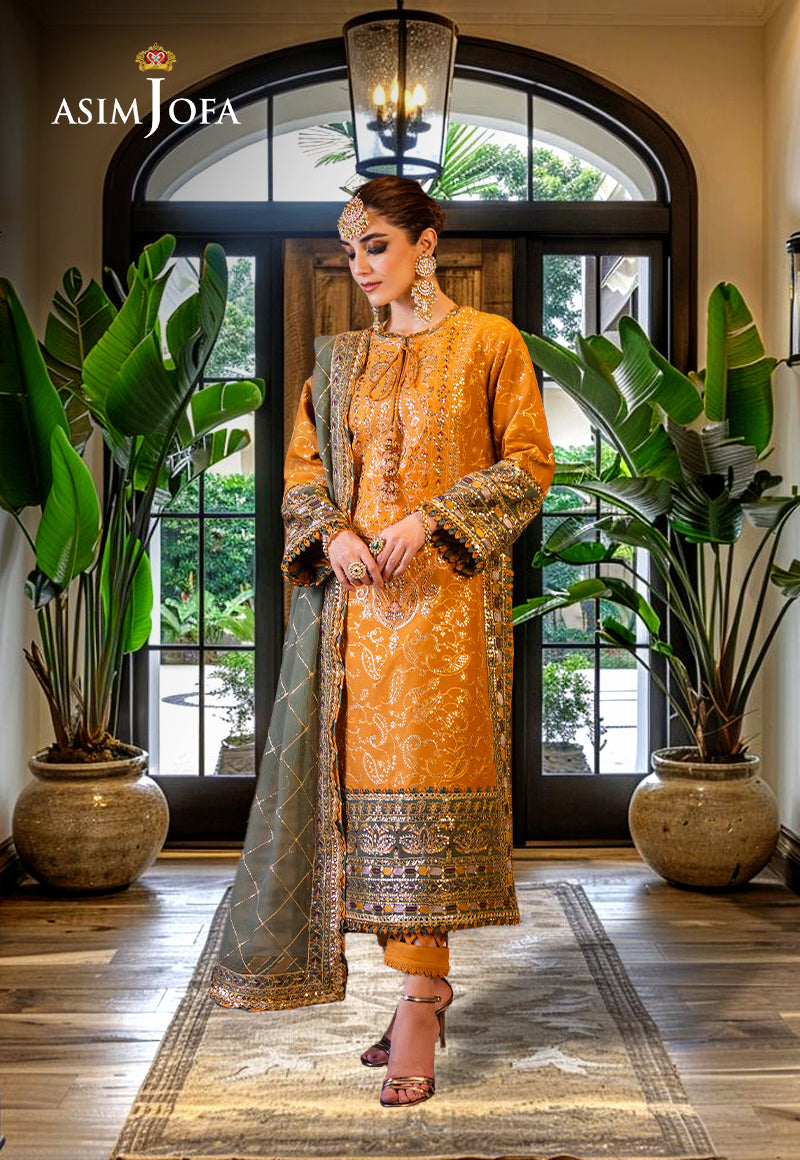
gold orange zardosi embroidered salwar